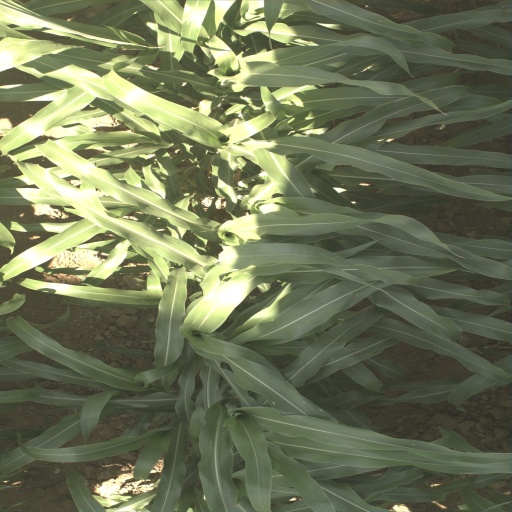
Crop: sorghum